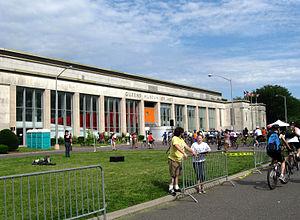
Le Queens Museum of Art ou QMA est le principal musée d'art de l'arrondissement de Queens à New York. Il conserve environ 6 500 objets.